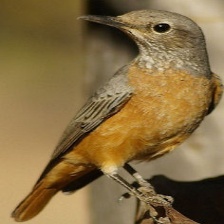
Species: CAPE ROCK THRUSH
Scientific name: MONTICOLA RUPESTRIS